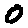
Label: 0